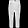
Label: Trouser